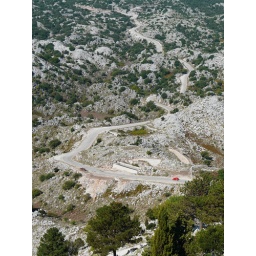
red car in the mountains